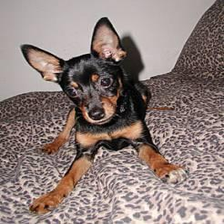
Species: dog
Breed: miniature pinscher